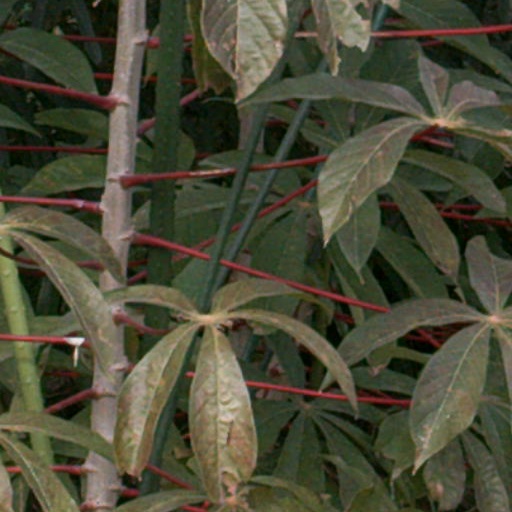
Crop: cassava